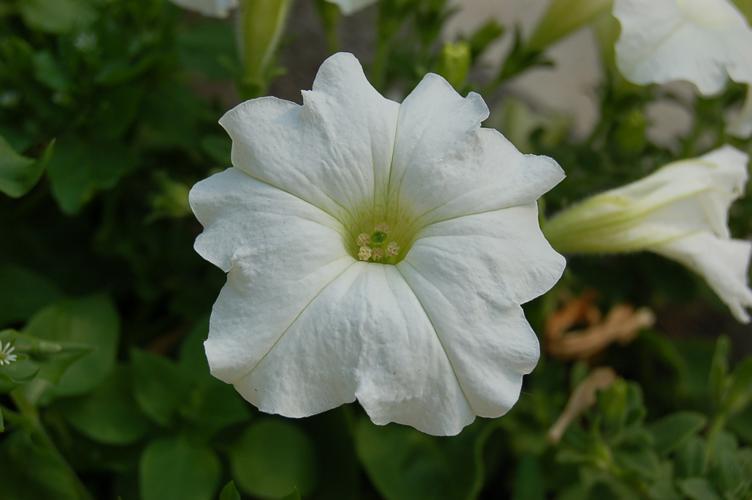
Label: petunia